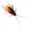
Label: cockroach